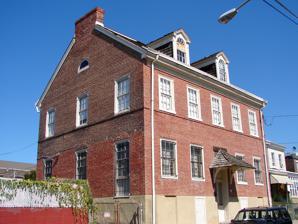
Building: John Ruan House
Country: United States of America
Year built: 1796
Historic house in Pennsylvania, United States United States historic place John Ruan House U.S. National Register of Historic Places Philadelphia Register of Historic Places Show map of Philadelphia Show map of Pennsylvania Show map of the United States Location 4278–4280 Griscom St., Philadelphia , Pennsylvania Coordinates 40°0′36″N 75°5′28″W / 40.01000°N 75.09111°W / 40.01000; -75.09111 Built 1796 Architectural style Georgian NRHP reference No. 85003410 Significant dates Added to NRHP October 31, 1985 Designated PRHP January 3, 1985 The John Ruan House is a historical mansion located in Frankford, a neighborhood in Philadelphia , Pennsylvania, United States. It was built in 1796 for John Ruan, a Pennsylvanian physician and community leader. History In 1794, Dr. John Ruan, a Pennsylvanian physician, erected a small building in Frankford. After paying taxes to it, he built the John Ruan House, attaching it to the previous building, which may have been used as a kitchen and servants' quarters . After Ryan suffered financial losses in 1822, the house was sold to a merchant . It changed ownership several times before it was converted into a kindergarten in 1890. In 1921, the Knights of Columbus acquired the building, using it for meetings and social events. It was acquired again in 1958 by the Philadelphia Camp Corporation, who converted it into a museum. In 1985, the building was added into the Philadelphia and federal registers for historic places. However, due to rising maintenance costs, in 2021, the museum closed down. Composition The house is 2½-stories high, the oldest of its size and stature still standing in Frankford. Some of the ornaments used in the home match others which were designed by the German architect Robert Wellford . However, due to the time when the house was constructed, it is unlikely that they were created by him. References